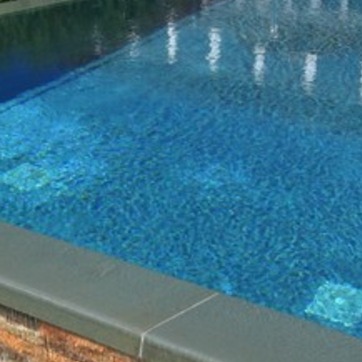
Material: water